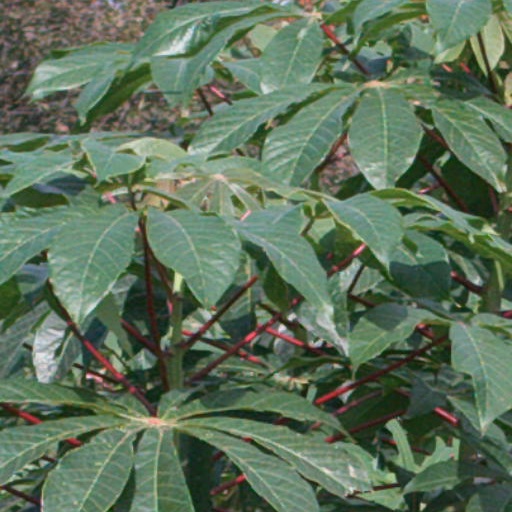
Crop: cassava